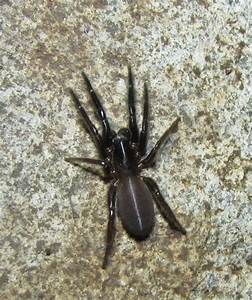
Label: spider